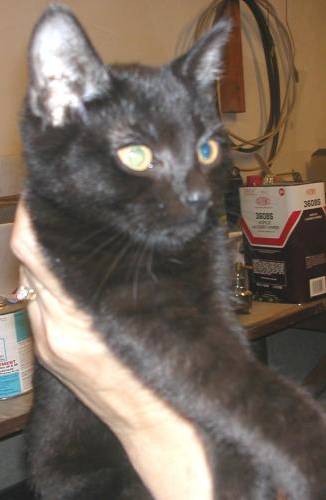
Label: cat